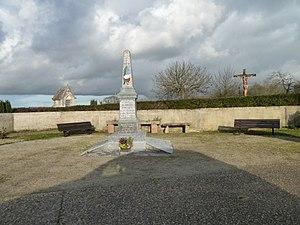
Monument aux morts de Saint-Castin.
Saint-Castin est une commune française située dans le département des Pyrénées-Atlantiques, en région Nouvelle-Aquitaine.